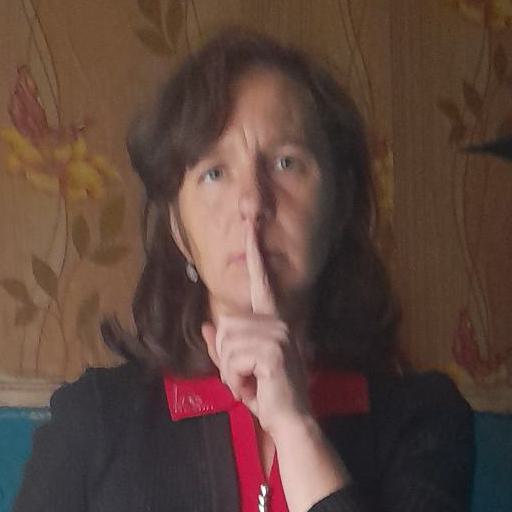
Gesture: mute